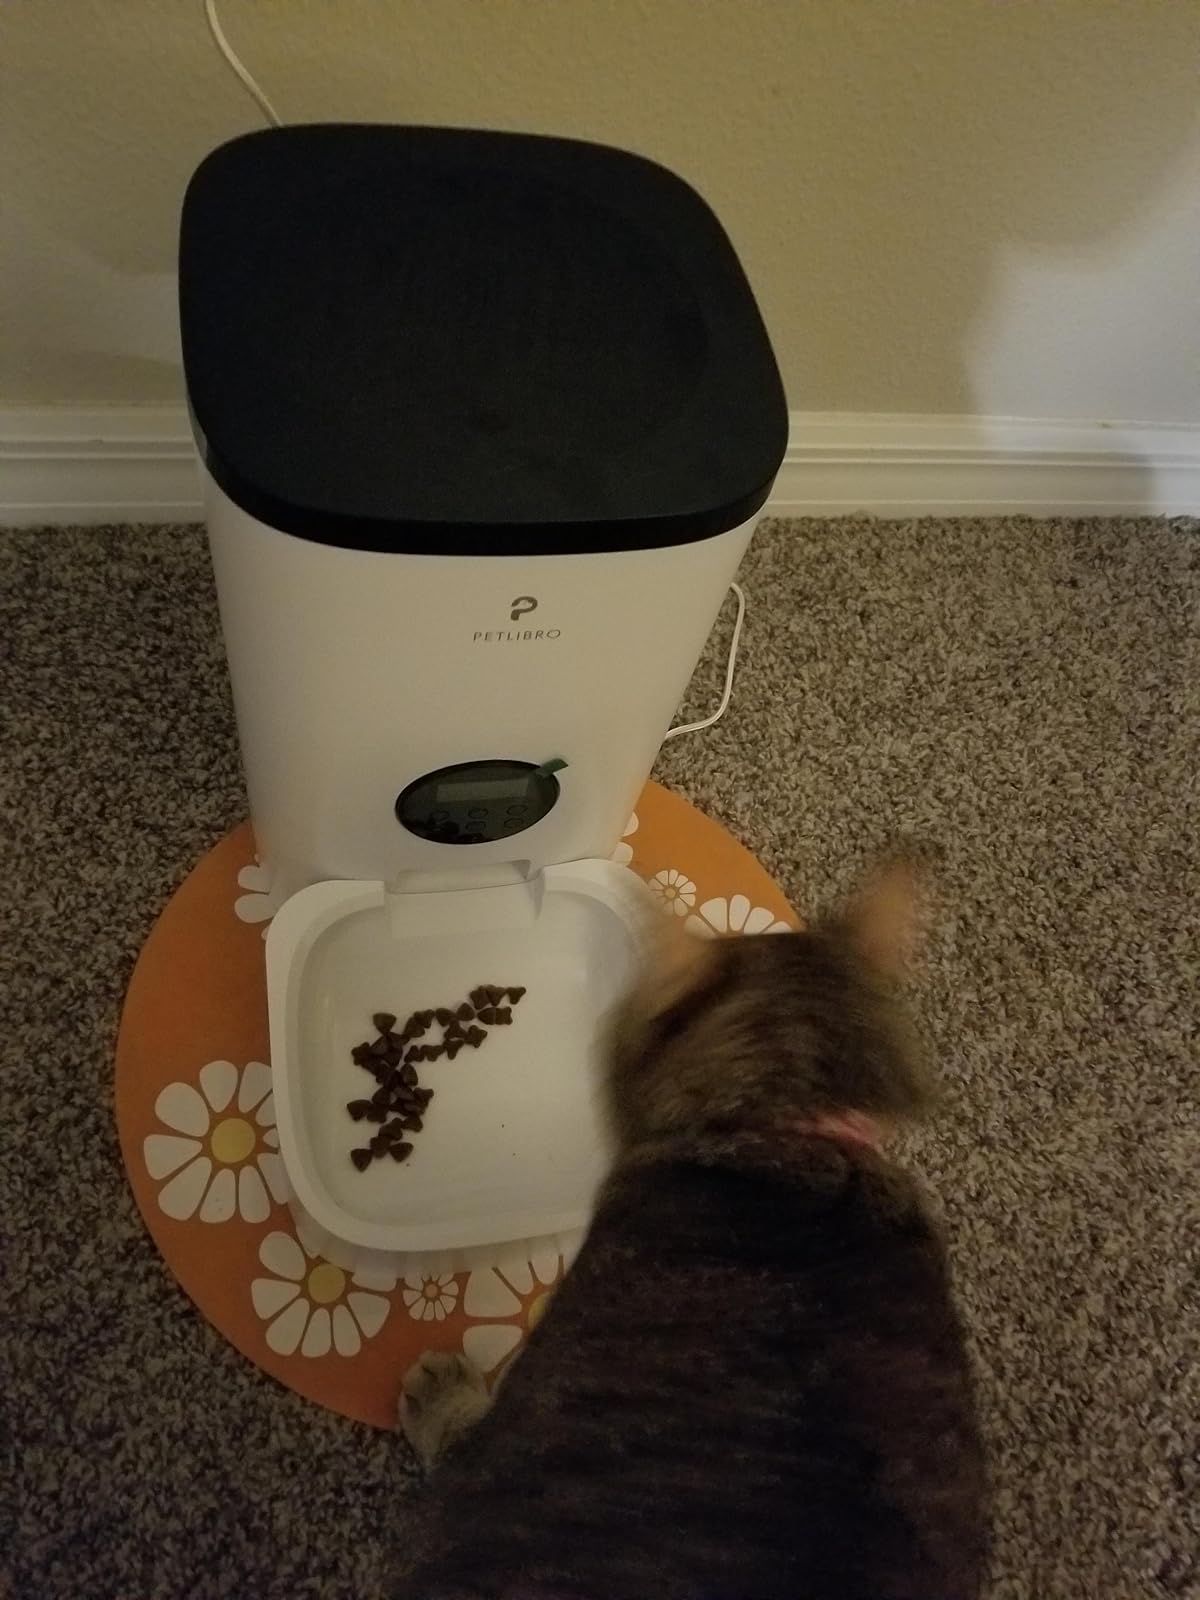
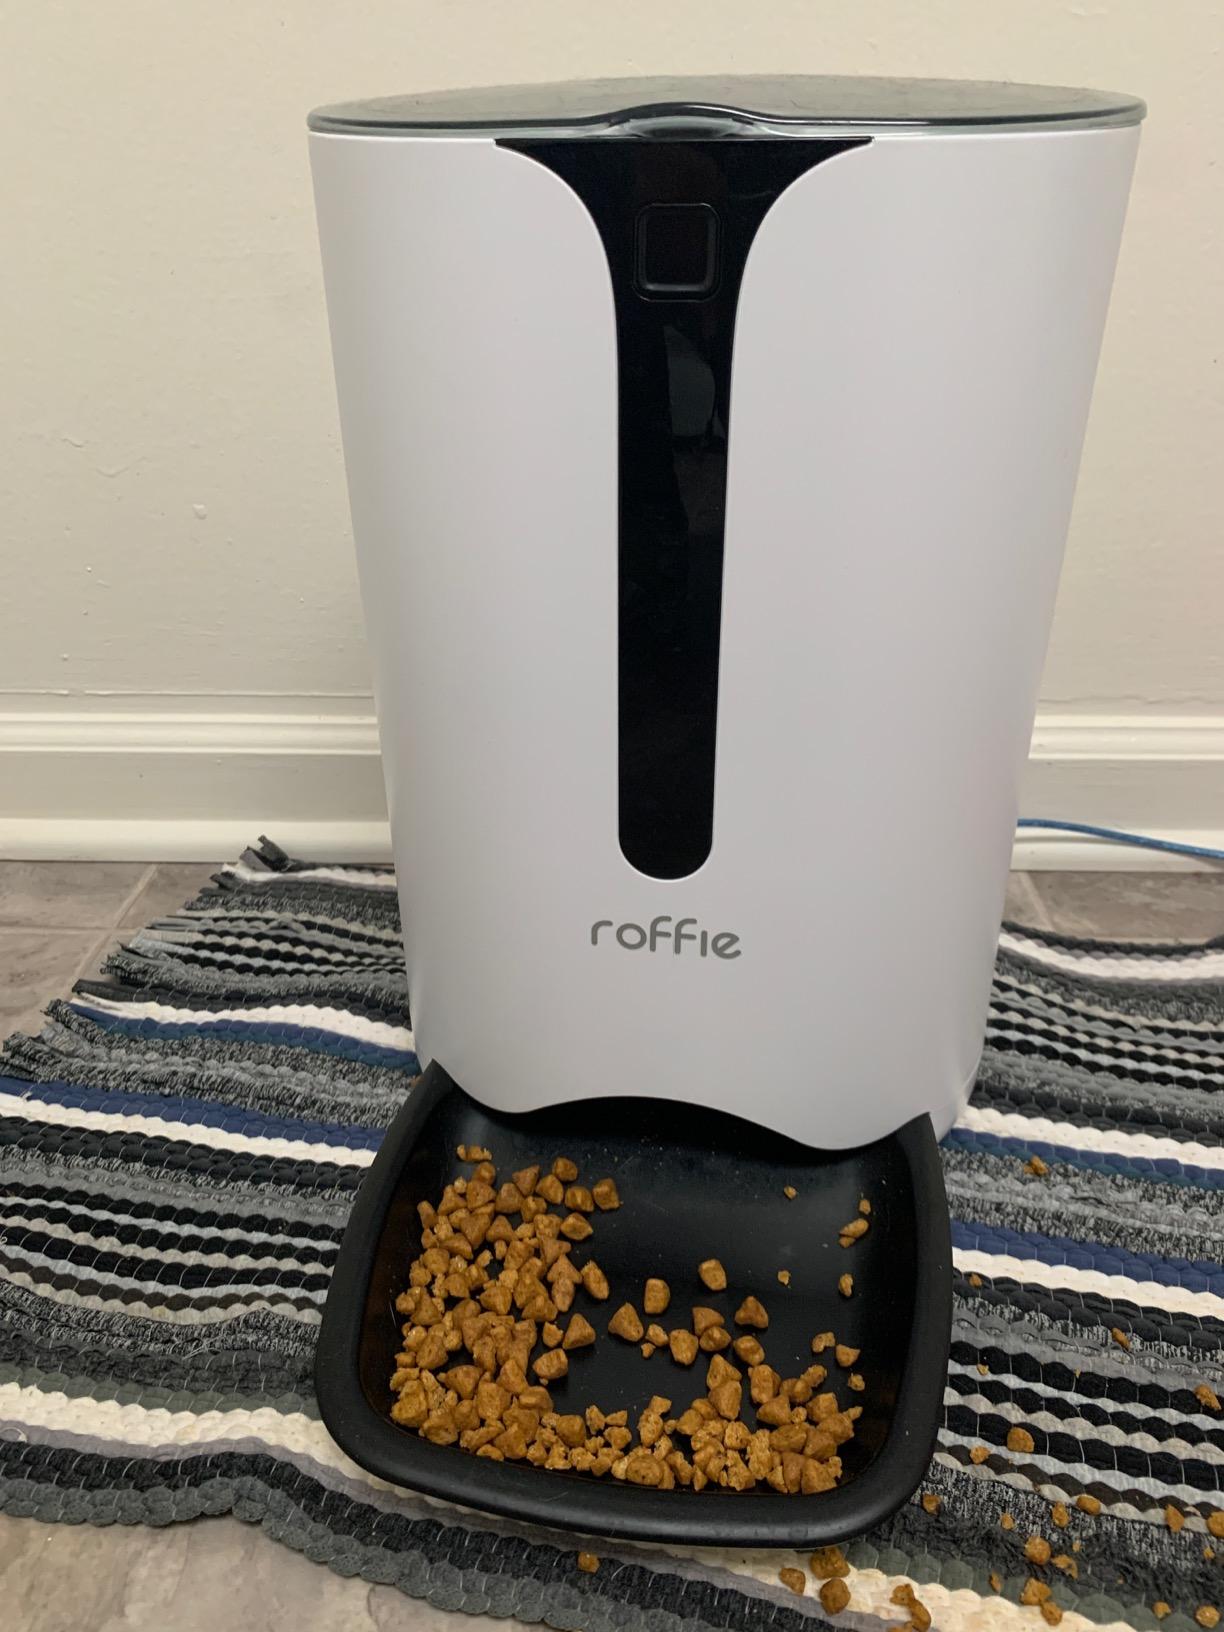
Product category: items_feeder
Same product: no